José Martínez Limeño

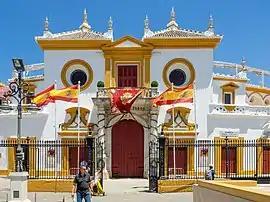
The Maestranza in Seville, where Martínez was admired for his triumphs with Miura bulls.

Standing out particularly among the bullfights at which Martínez faced Miura bulls at the Maestranza was one on the afternoon of 28 April 1968, during the Seville Fair, which was a resounding triumph in which he reaped both the fifth bull's ears. This was his first great triumph here with Miuras. Rounding out the bill that day were César Girón (who did rather badly with the afternoon's fourth bull) and the local José Luis Bernal, who had great difficulty with the two specimens that he drew at this "corrida".